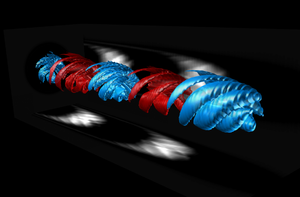
Orbitalt impulsmoment (bølge)
En plasmabaseret laser kan designes, så den danner/forstærker OAM-lysbølger. Illustrationen viser lysstyrkeprofilen som funktion af strålen i 3D. Illustrationen har dog ikke noget at gøre med kilden, men den omhandler samme emne.[1]
For alternative betydninger, se OAM.